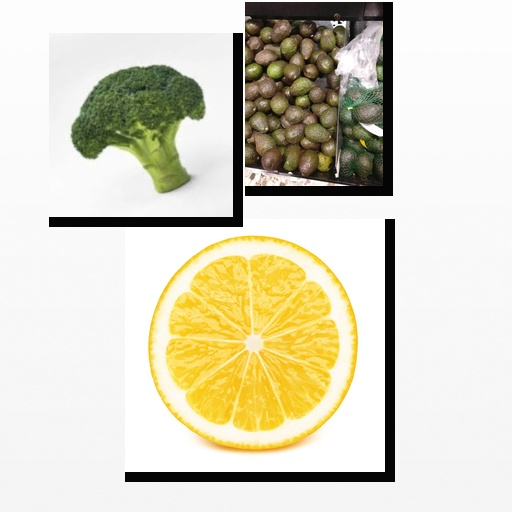
Food items: broccoli, avocado, lemon